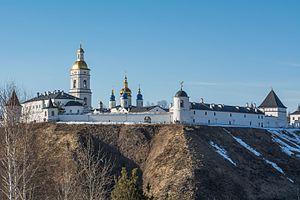
Le kremlin de Tobolsk est un kremlin construit en pierre en Russie en Sibérie, témoignage unique de l'architecture sibérienne civile dans la ville de Tobolsk.